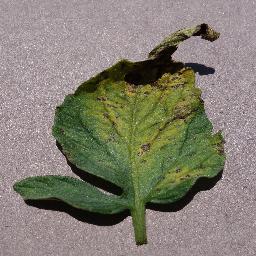
Label: Tomato___Septoria_leaf_spot